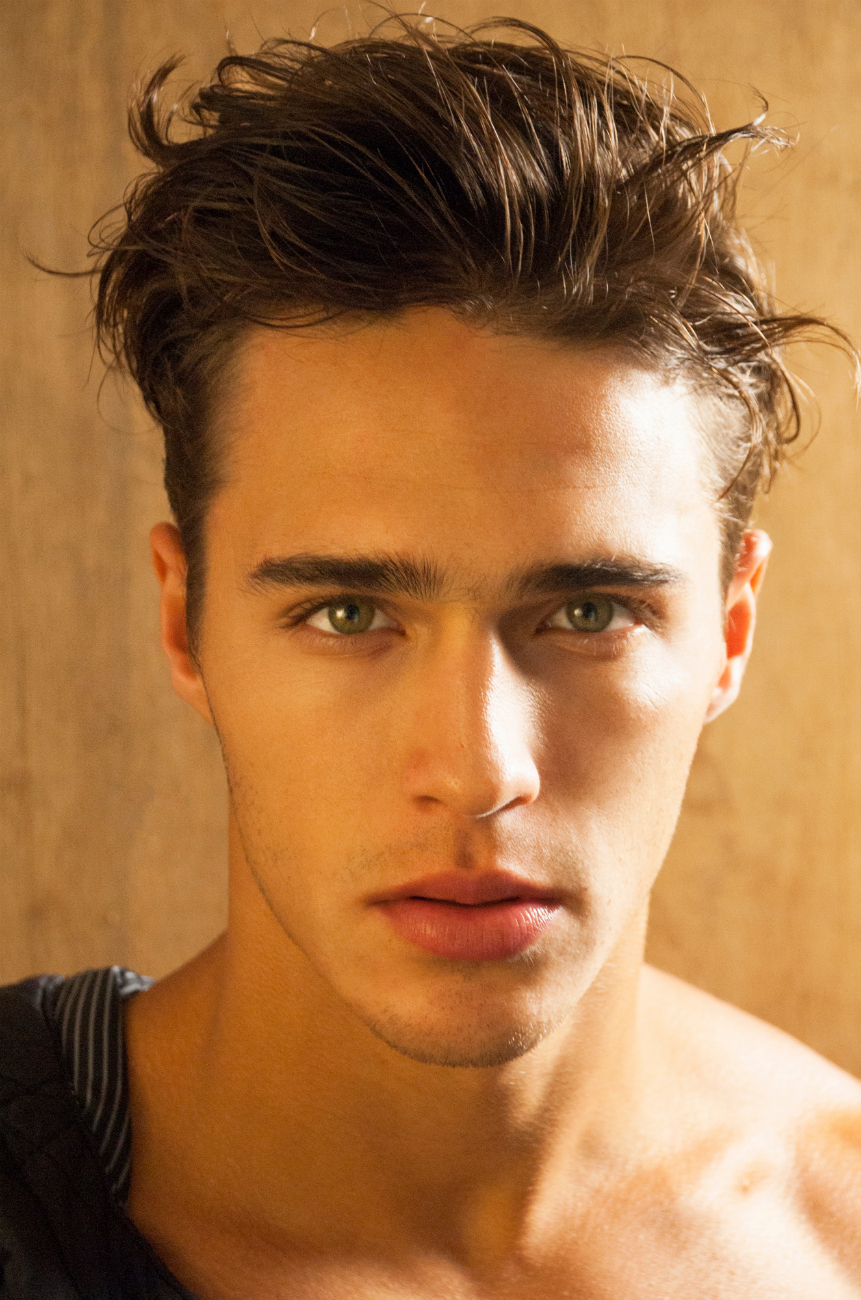
Label: Colored